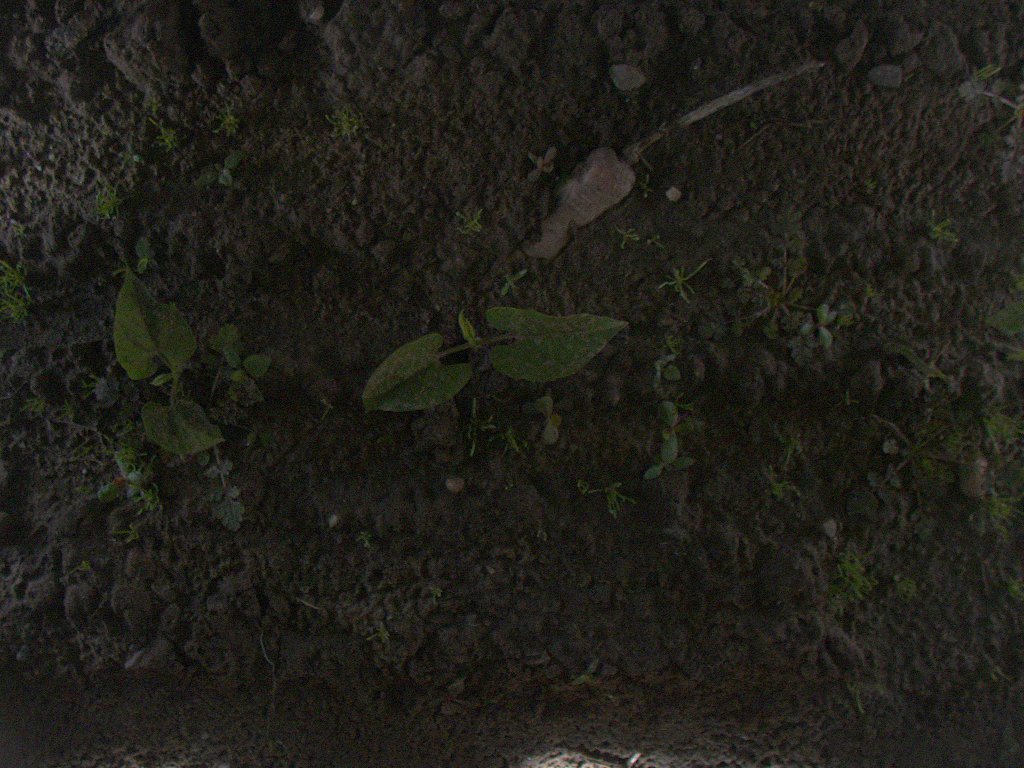
Crop: bean
Objects: bean, stem_bean, bean, stem_bean